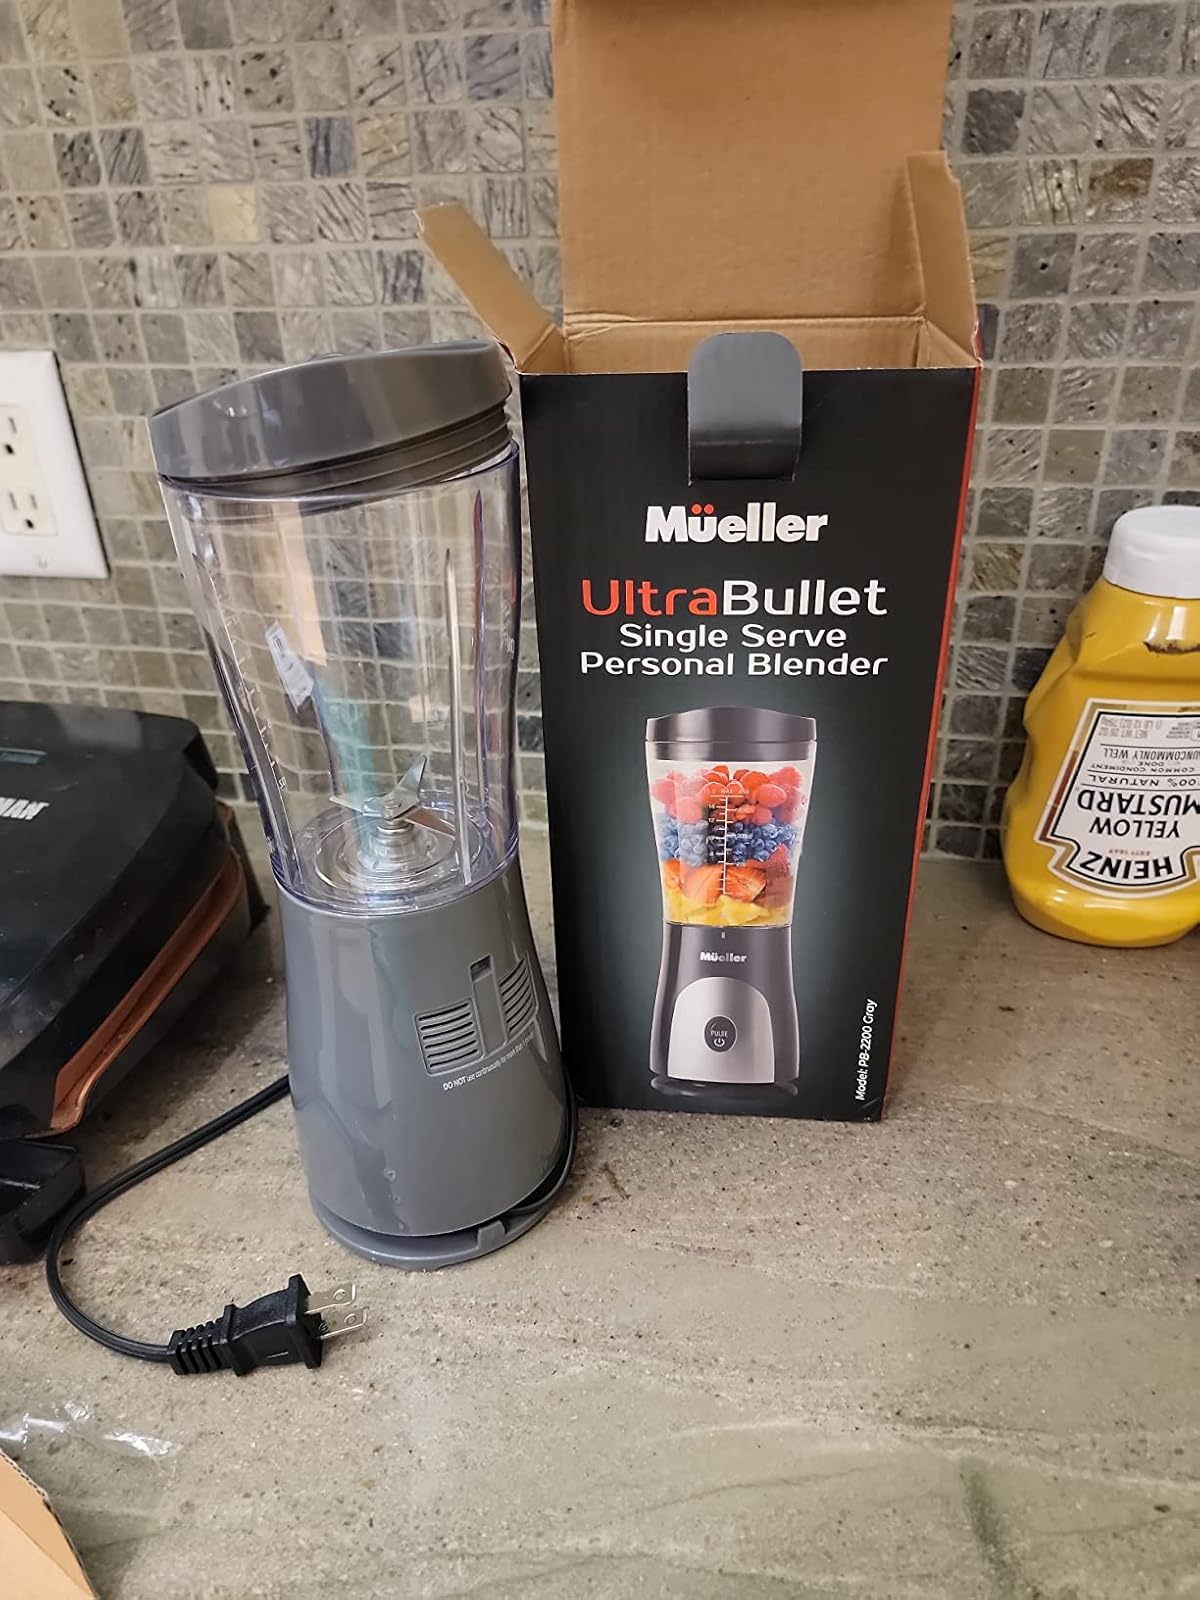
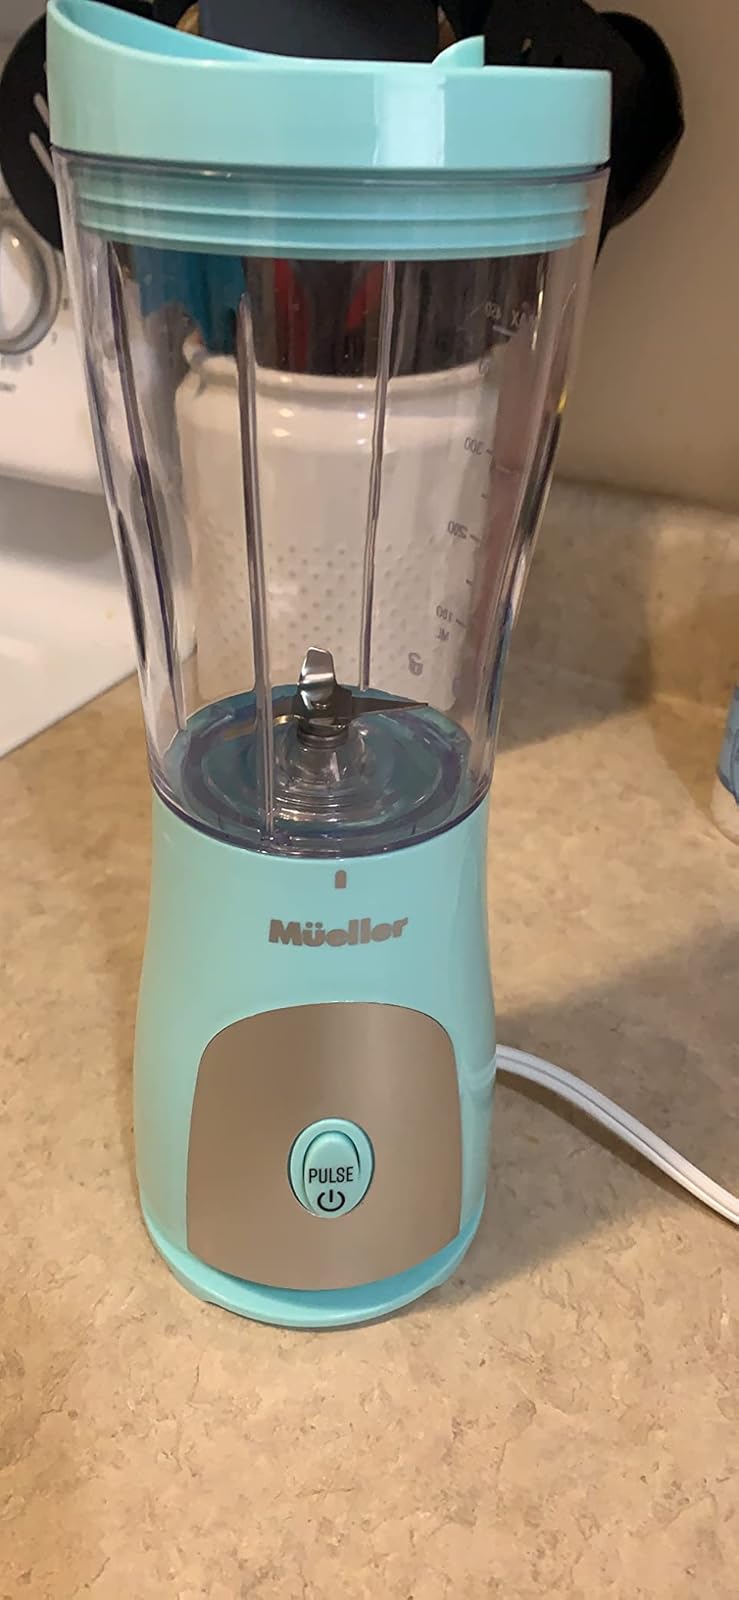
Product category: items_blender
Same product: no